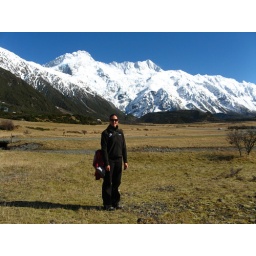
Me standing in front of one of the three major mountain ranges around Mount Cook village.